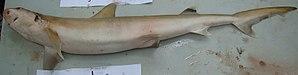
Hemigaleus microstama est une espèce de requins.